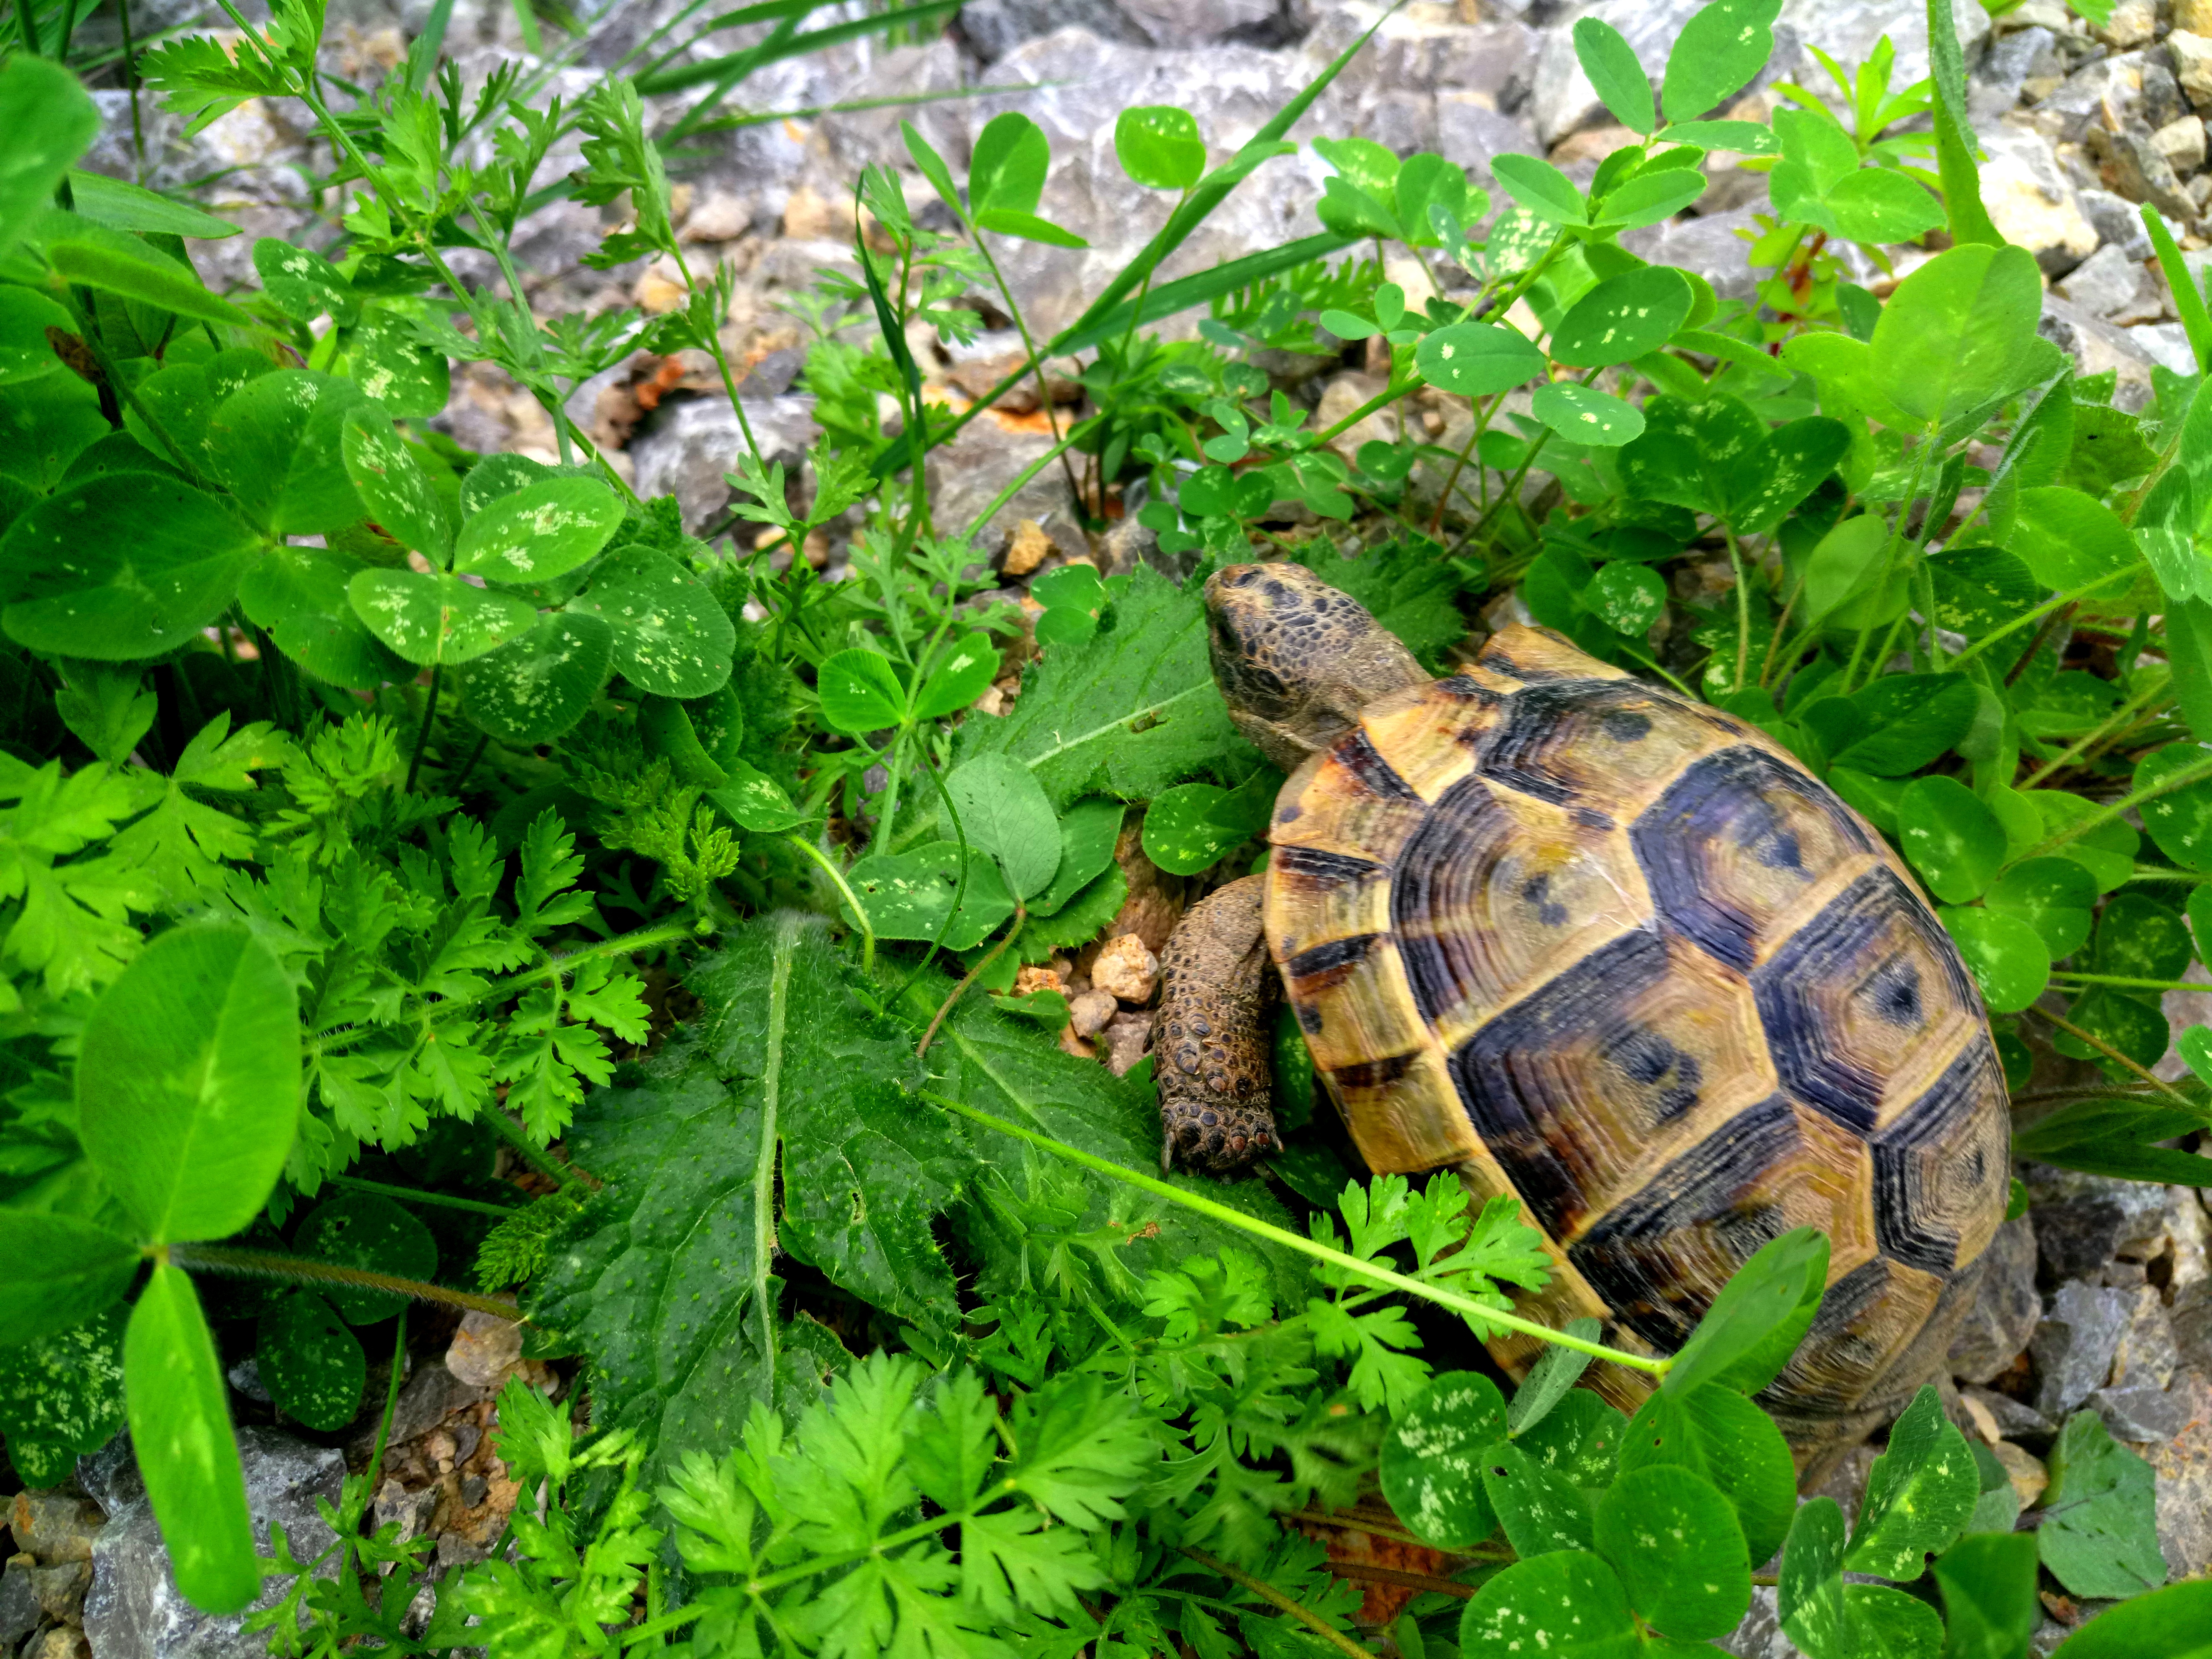
turtle, terrestrial animal, box turtle, Kinosternidae, organism, terrapin, Eastern box turtle, grass, Geoemydidae, adaptation, plant, wildlife, tortoise, Pond turtle, reptile, plant community, common snapping turtle, leaf, gopher tortoise, groundcover